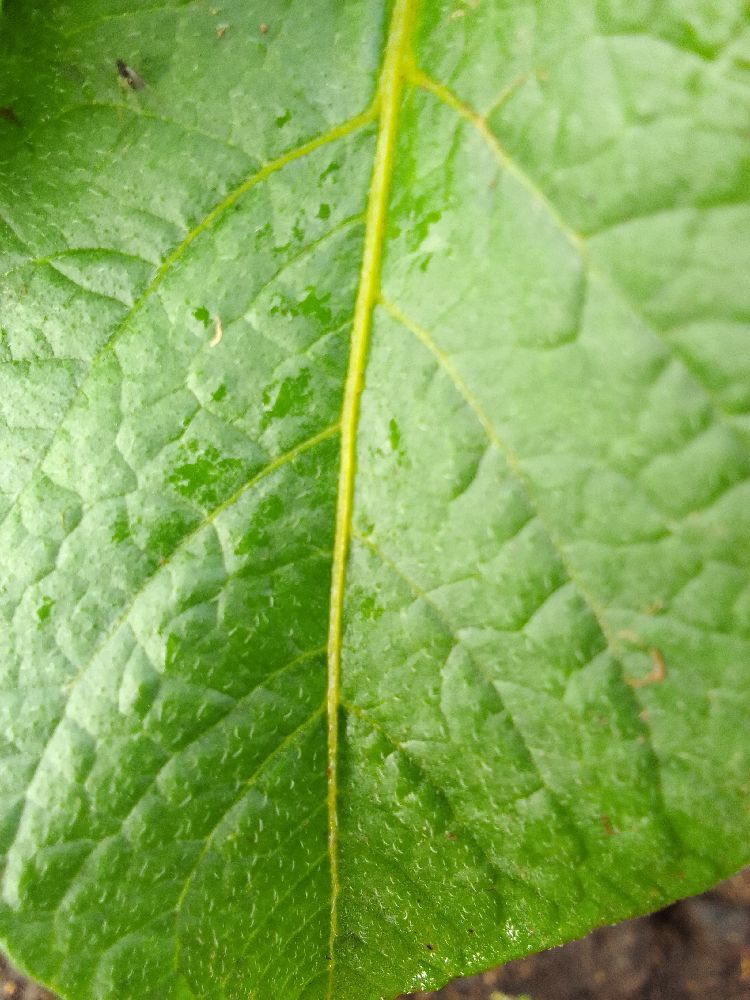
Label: Healthy